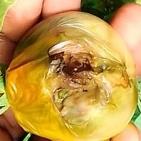
Crop: Tomato
Condition: helicoverpa-armigera-p